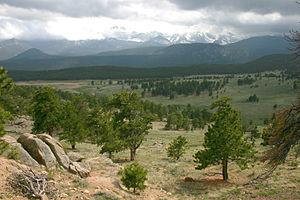
La géographie du Colorado est composée de terrain montagneux, de grandes plaines, de canyons, de désert et de mesas. Le mont Elbert s'élève à 4 401 m près de Leadville et constitue le point culminant de l'État et des Montagnes Rocheuses. Le Colorado a environ 550 sommets au-dessus de 4 000 m. C'est le seul État entièrement au-dessus de 1 000 m.
Le parc national de Rocky Mountain se trouve dans le Centre-Nord de l'État du Colorado aux États-Unis. Il a été fondé en 1915 et s'étend sur 107 800 hectares.